Rail transport in Morocco

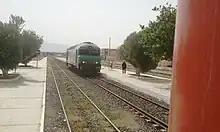
Moving engine from one end of train to other end to change direction Nador–Fes daytrain, Taorirt station

Nador is not the start or terminus; trains run from/to nearby Bin Anşār or Nador Port.